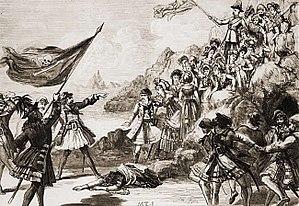
The Pirates of Penzance; or, The Slave of Duty est un opéra comique britannique en deux actes composé par Arthur Sullivan sur un libretto de W. S. Gilbert. La première officielle eut lieu à New York, le 31 décembre 1879, et, après une tournée à succès aux États-Unis, débuta à Londres le 3 avril 1880. Il s'agit de la cinquième pièce du duo Gilbert et Sullivan.
Les pavillons pirates et corsaires sont les pavillons utilisés par ces derniers pour signifier leur intentions et intimider les navires attaqués. Ils sont parfois absents, de couleurs variables et avec des représentations très différentes.